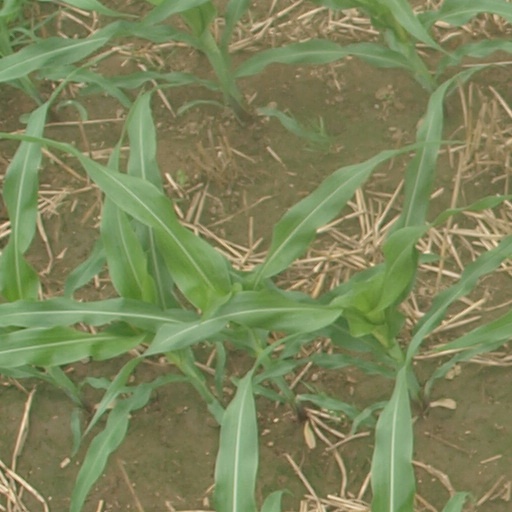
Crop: maize; corn